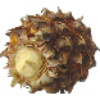
Label: pineapple_mini